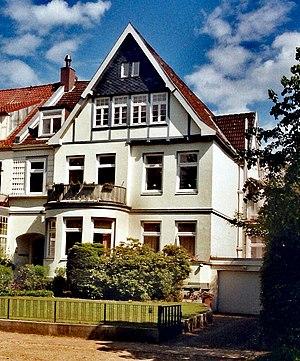
Friedrich Karl ’’Fritz’’ von Lossberg, né le 30 avril 1868 et décédé le 4 mai 1942, est un officier supérieur allemand. Il participe à la Première Guerre mondiale en tant que chef d'état-major du XIIIᵉ corps d'armée. Il est reconnu comme un stratège hors pair pour ses qualités de planification lors des phases de combats défensifs. Il intervient au cours de la Première Guerre mondiale sur les parties du front attaquées par les Alliés. Il intervient en tant que chef d'état-major d'armée lors des batailles de la Somme, d'Arras et de Passchendaele.